Tagus Basin

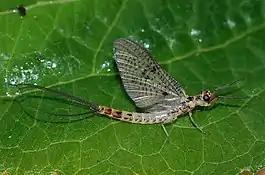
Ephemeroptera.

The so-called macroinvertebrates are represented by the taxa Insecta, Mollusca, Oligochaeta and Crustacea. These species are adapted to a series of specific conditions of the aquatic environment, occupying different stretches of the river according to their habitat requirements and water purity.